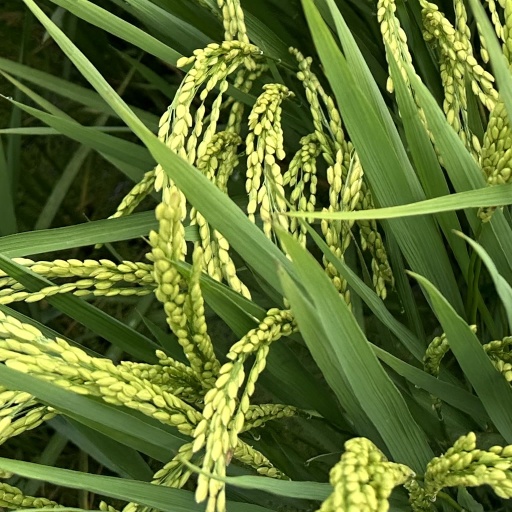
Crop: rice